List of birds of Thailand

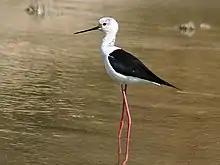
The black-winged stilt is common in wetlands.

Heliornithidae is small family of tropical birds with webbed lobes on their feet similar to those of grebes and coots.